Kat & Alfie: Redwater

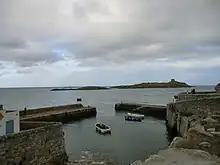
Coliemore Harbour in Dalkey, Ireland, was used as a filming location for "Redwater" between 5 and 11 May 2016.

"Kat & Alfie: Redwater" is a co-production between the BBC and RTÉ. Filming was originally due to start in autumn 2015, with the series being broadcast in 2016. Wallace and Richie were to be given time off from "EastEnders" to film the series, with Treadwell-Collins saying they would be out of "EastEnders" "for a while". The characters departed from screens on 22 May 2015. However, the series was delayed for unspecified reasons and on 17 October 2015, it was announced that the pair would return to "EastEnders", appearing over the Christmas period to set up the storyline that sees Kat discover she has a son and Alfie reveal his tumour. Richie and Wallace first saw the scripts for "Redwater" on 13 January 2016, and it was confirmed that filming would start after they finished touring with the stage show "The Perfect Murder", which was scheduled to run from 2 February until 2 April 2016.